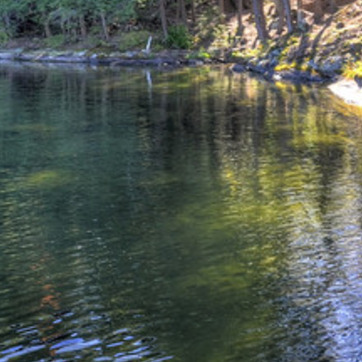
Material: water